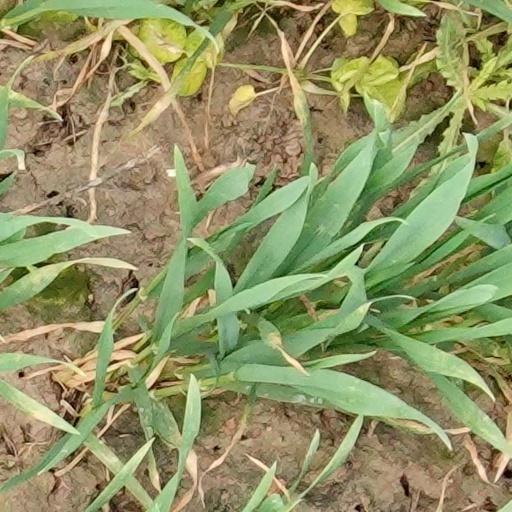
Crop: wheat